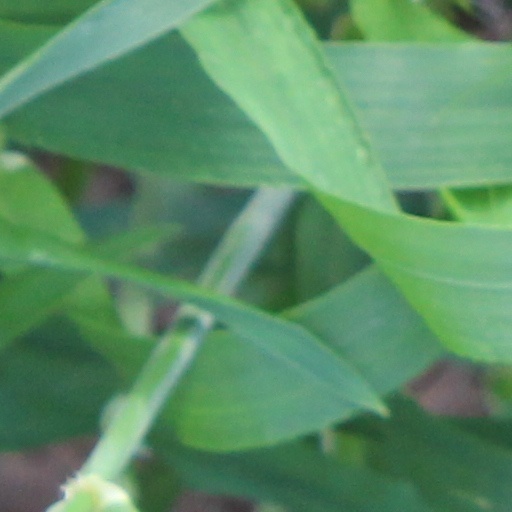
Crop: wheat